Blezingeria

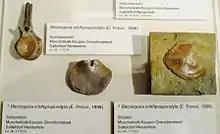
Fossils

Blezingeria is an extinct genus of marine reptile from the Middle Triassic of Germany. The type and only species Blezingeria ichthyospondyla was named by German paleontologist Eberhard Fraas in 1896. It is known from many isolated bones that come from a deposit in southwestern Germany called the Upper Muschelkalk, which dates back to the Ladinian stage. The relationships of "Blezingeria" are uncertain. Fraas identified it as a nothosaur, but it has also been classified as a cymbospondylid ichthyosaur, and most recently a thalattosaur. Many thalattosaur fossils have been found in a slightly olderLate Ladinian-age rock unit in Monte San Giorgio, Switzerland, so if "Blezingeria" is a thalattosaur, it may represent an early stage in an evolutionary radiation of the group across the Tethys, an ocean that covered much of what is now Europe and southern China during the Triassic. However, since "Blezingeria" is known from very incomplete material, its classification as a thalattosaur remains uncertain.